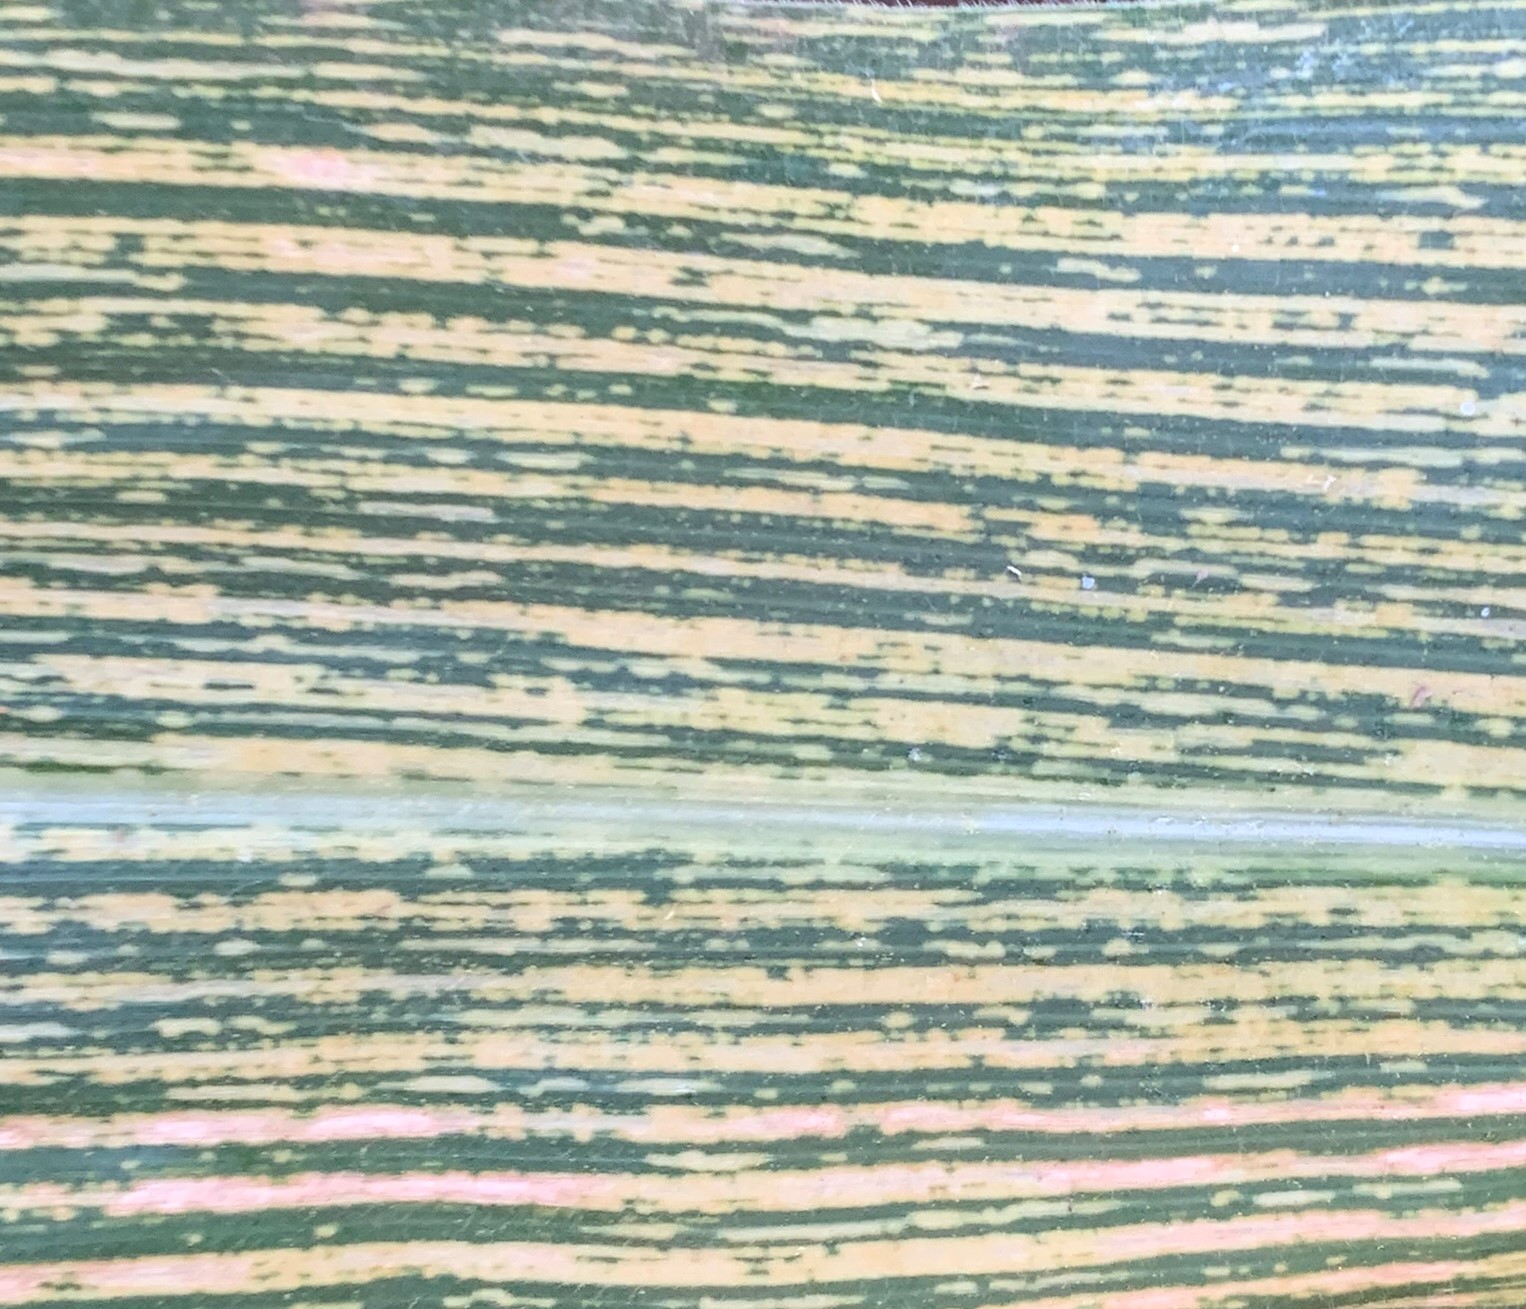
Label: MSV